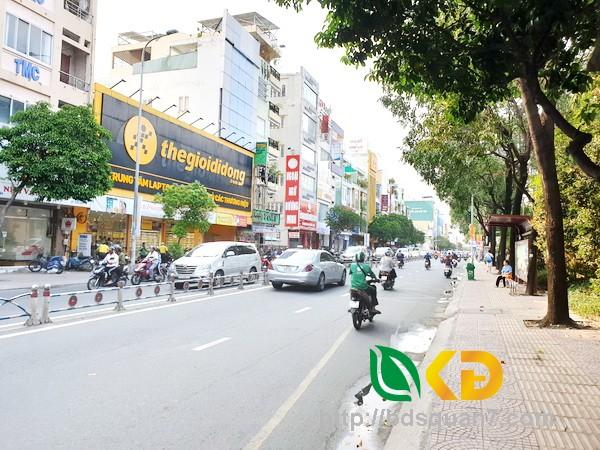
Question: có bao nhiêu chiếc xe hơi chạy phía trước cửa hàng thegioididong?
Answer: có một chiếc xe chạy phía trước cửa hàng